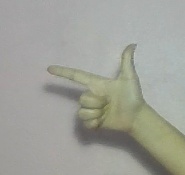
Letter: yaa